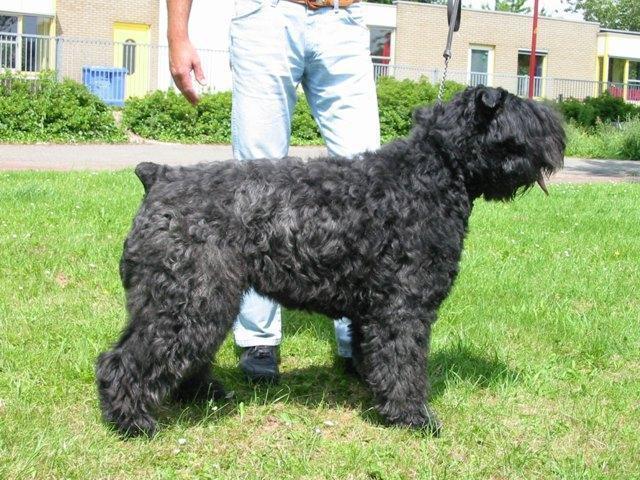
Bouvier_des_Flandres